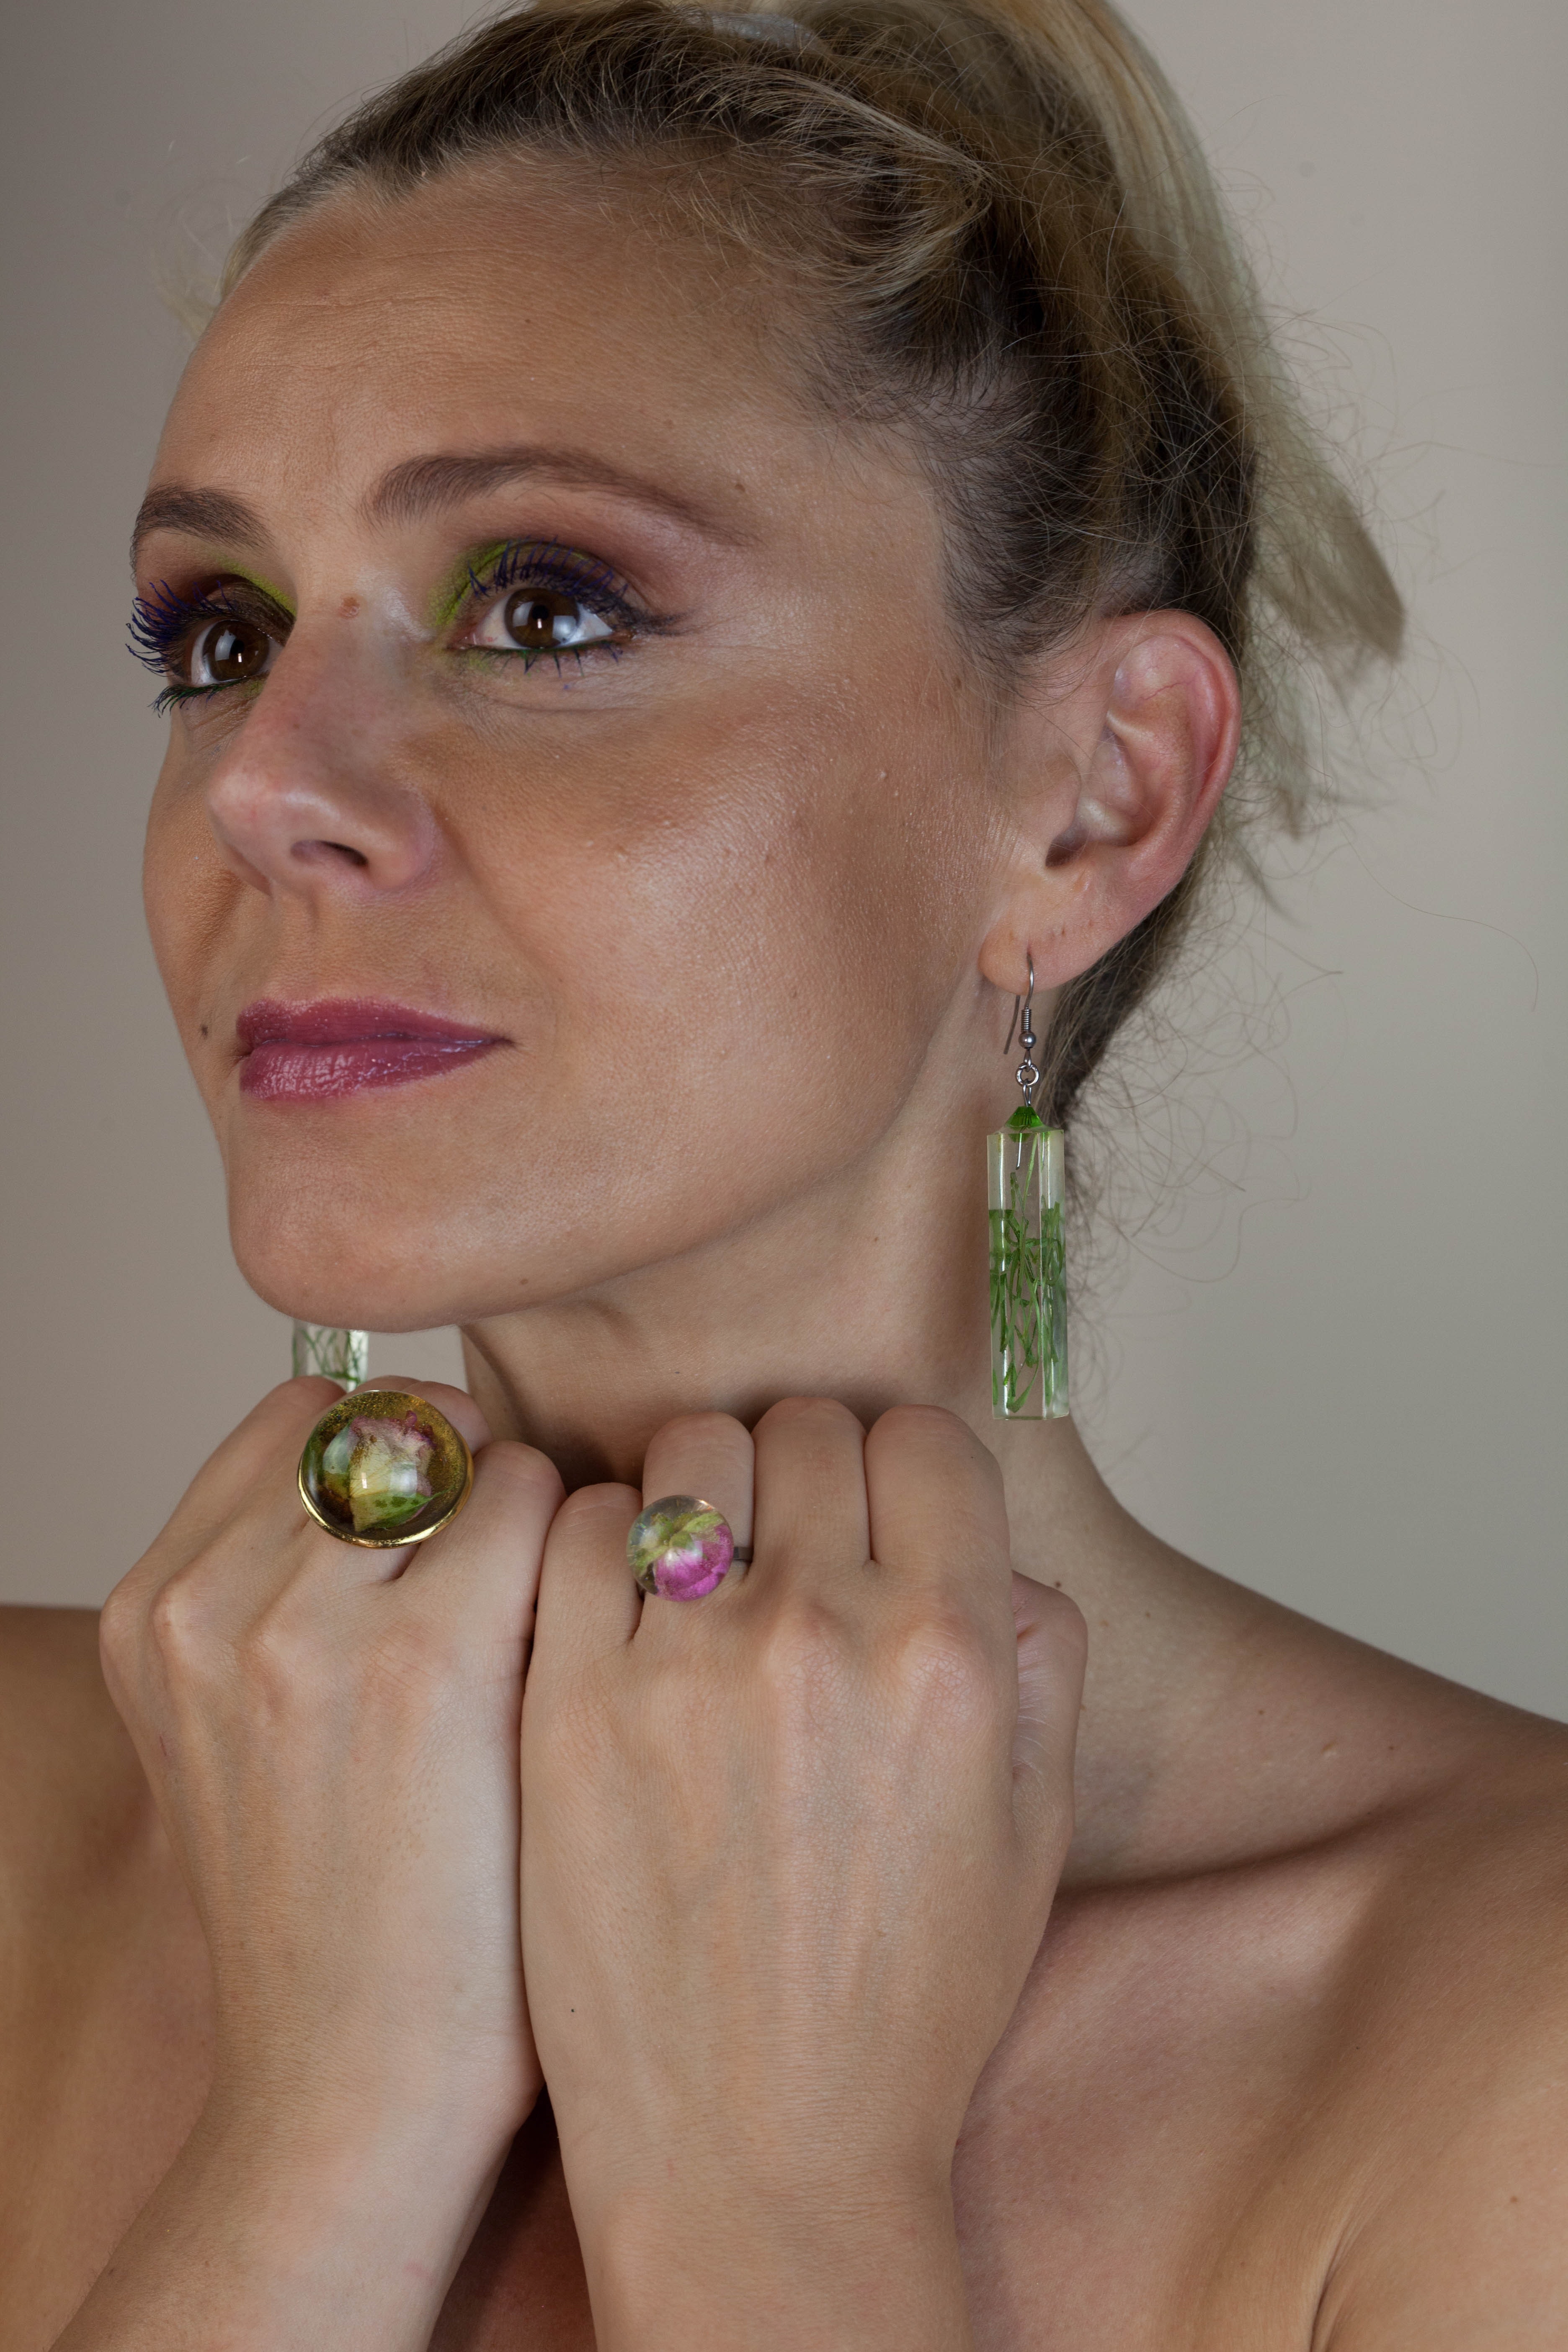
face, hair, skin, cheek, chin, neck, eyebrow, head, lip, beauty, nose, forehead, hairstyle, blond, hand, close up, nail, finger, fashion accessory, ear, jewellery, jaw, eyelash, brown hair, nail care, throat